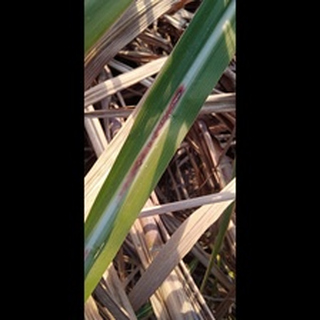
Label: sugarcane_red_rot